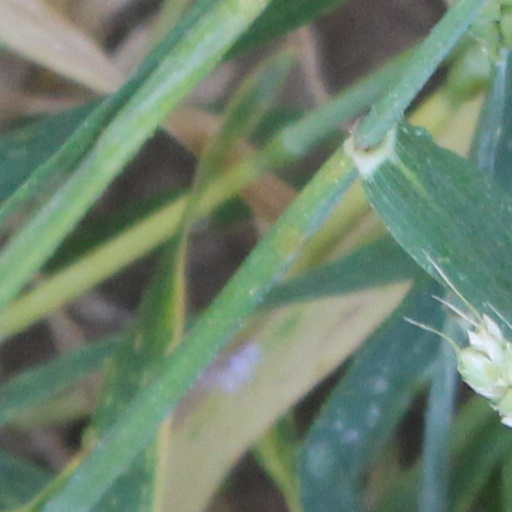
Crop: wheat